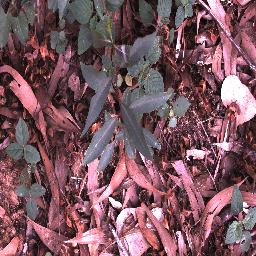
Label: rubber_vine